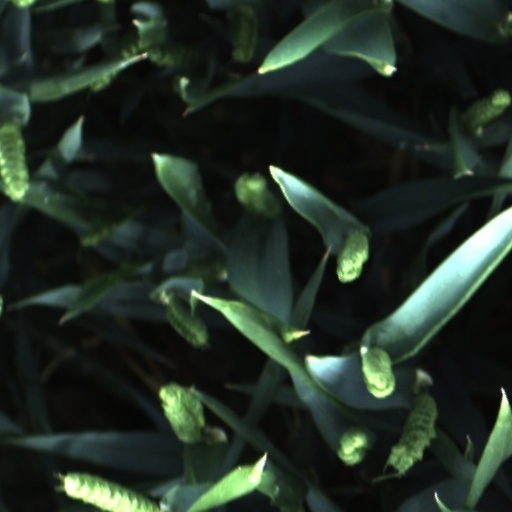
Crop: wheat